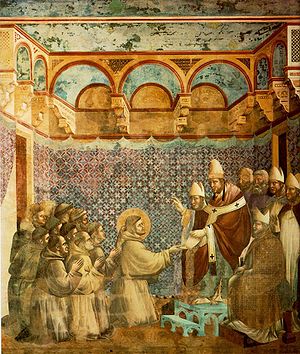
Frans af Assisis liv i Giottos billeder / Giotto: Legenden om Frans
7. Pave Innocens III godkendte brødrenes ordensregel og gav dem til opgave at prædike bod.
Giotto di Bondone og hans værksted malede i årene 1297-1300 en cyklus af billeder til Frans af Assisis helgenlegende, sådan som den var kendt gennem Thomas af Celanos og Bonaventuras værker.